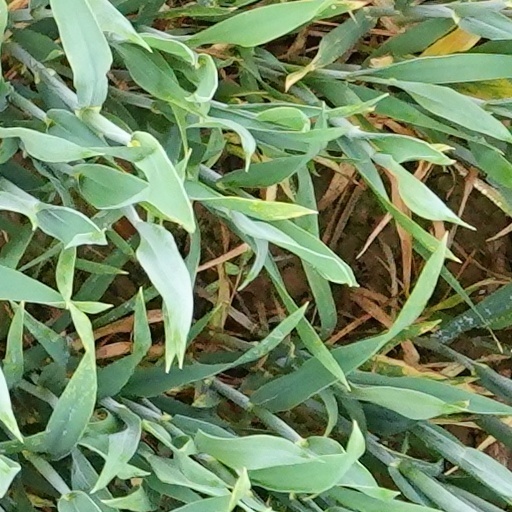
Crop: wheat